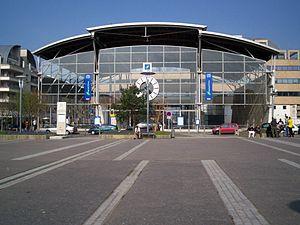
Bâtiment voyageurs de Cergy Le Haut
La ligne de la bifurcation de Neuville à Cergy-Préfecture, parfois plus simplement dite ligne de Cergy est une ligne ferroviaire du Val-d'Oise, en Île-de-France, d'une longueur de douze kilomètres. Elle constitue la ligne nᵒ 326000 du réseau ferré national.
La ligne A du RER d'Île-de-France, plus souvent simplement nommée RER A, est une ligne du réseau express régional d'Île-de-France qui traverse d'est en ouest l'agglomération parisienne, avec plusieurs branches aux extrémités d'un tronçon central. Elle relie Saint-Germain-en-Laye, Cergy et Poissy à l'ouest, à Boissy-Saint-Léger et Marne-la-Vallée à l'est, en passant par le cœur de Paris.
La gare de Cergy-le-Haut est une gare ferroviaire française, située sur le territoire de la commune de Cergy, dans le département du Val-d'Oise, en région Île-de-France.
La communauté d'agglomération de Cergy-Pontoise est une communauté d'agglomération de France, étendue sur les départements du Val-d'Oise et des Yvelines, au nord-ouest de Paris, sur l'Oise. Elle est issue de la ville nouvelle de Cergy-Pontoise.